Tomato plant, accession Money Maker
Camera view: vertical (180 deg); turntable rotation: 30 degrees
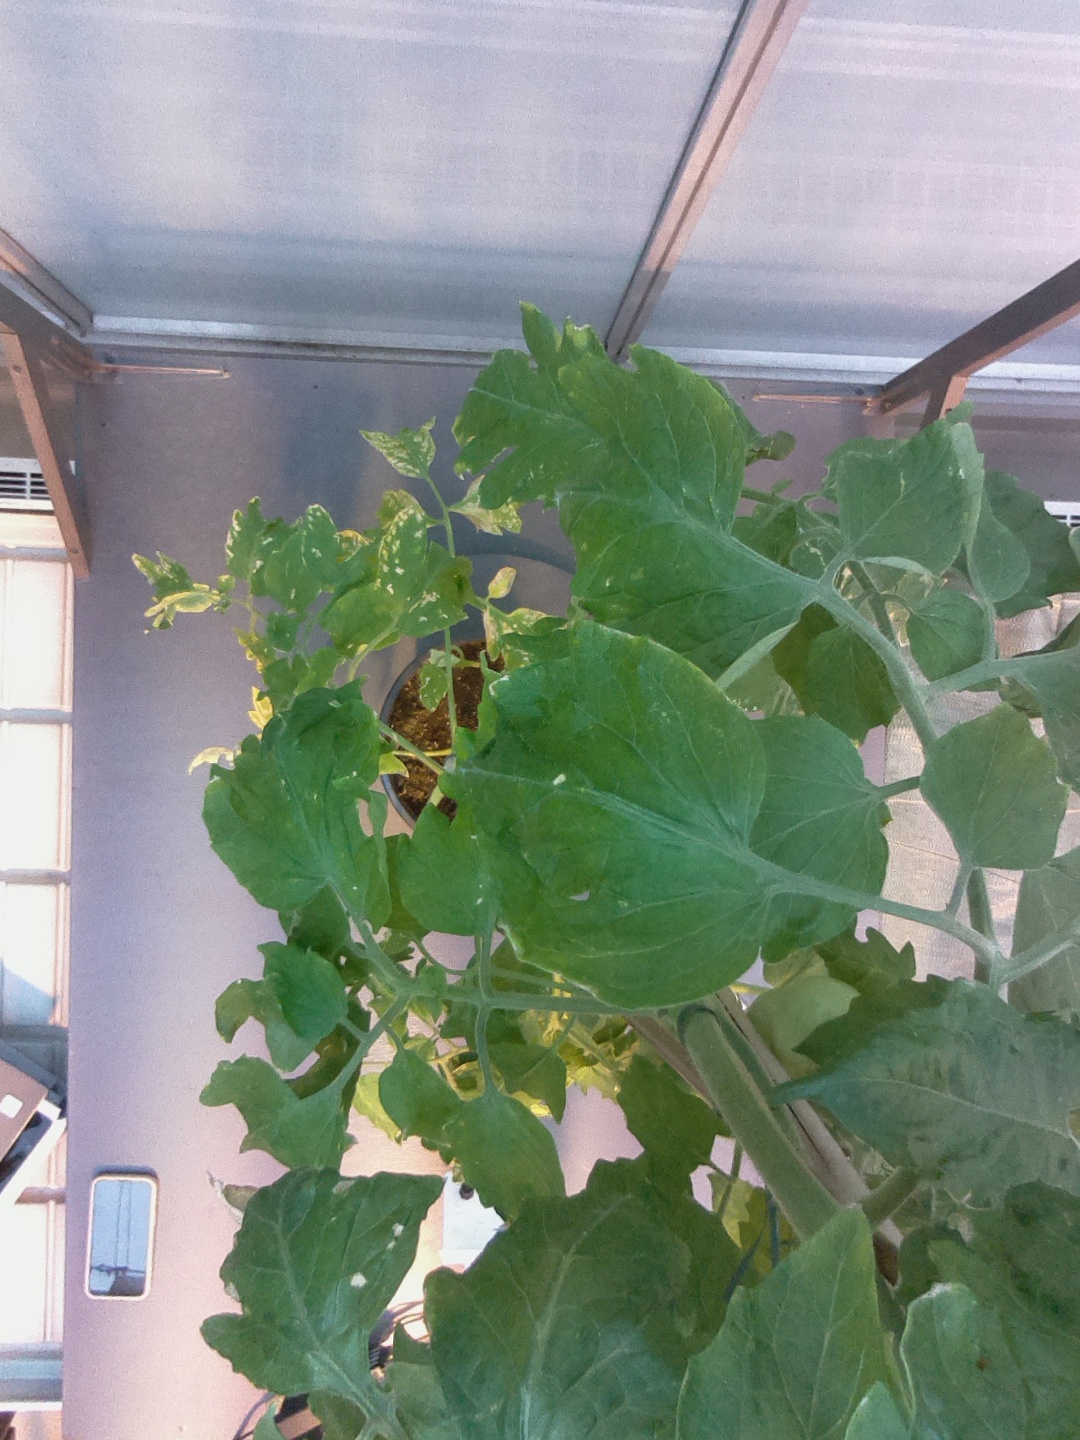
BBCH growth stage 75: 50%-60% of final fruit size